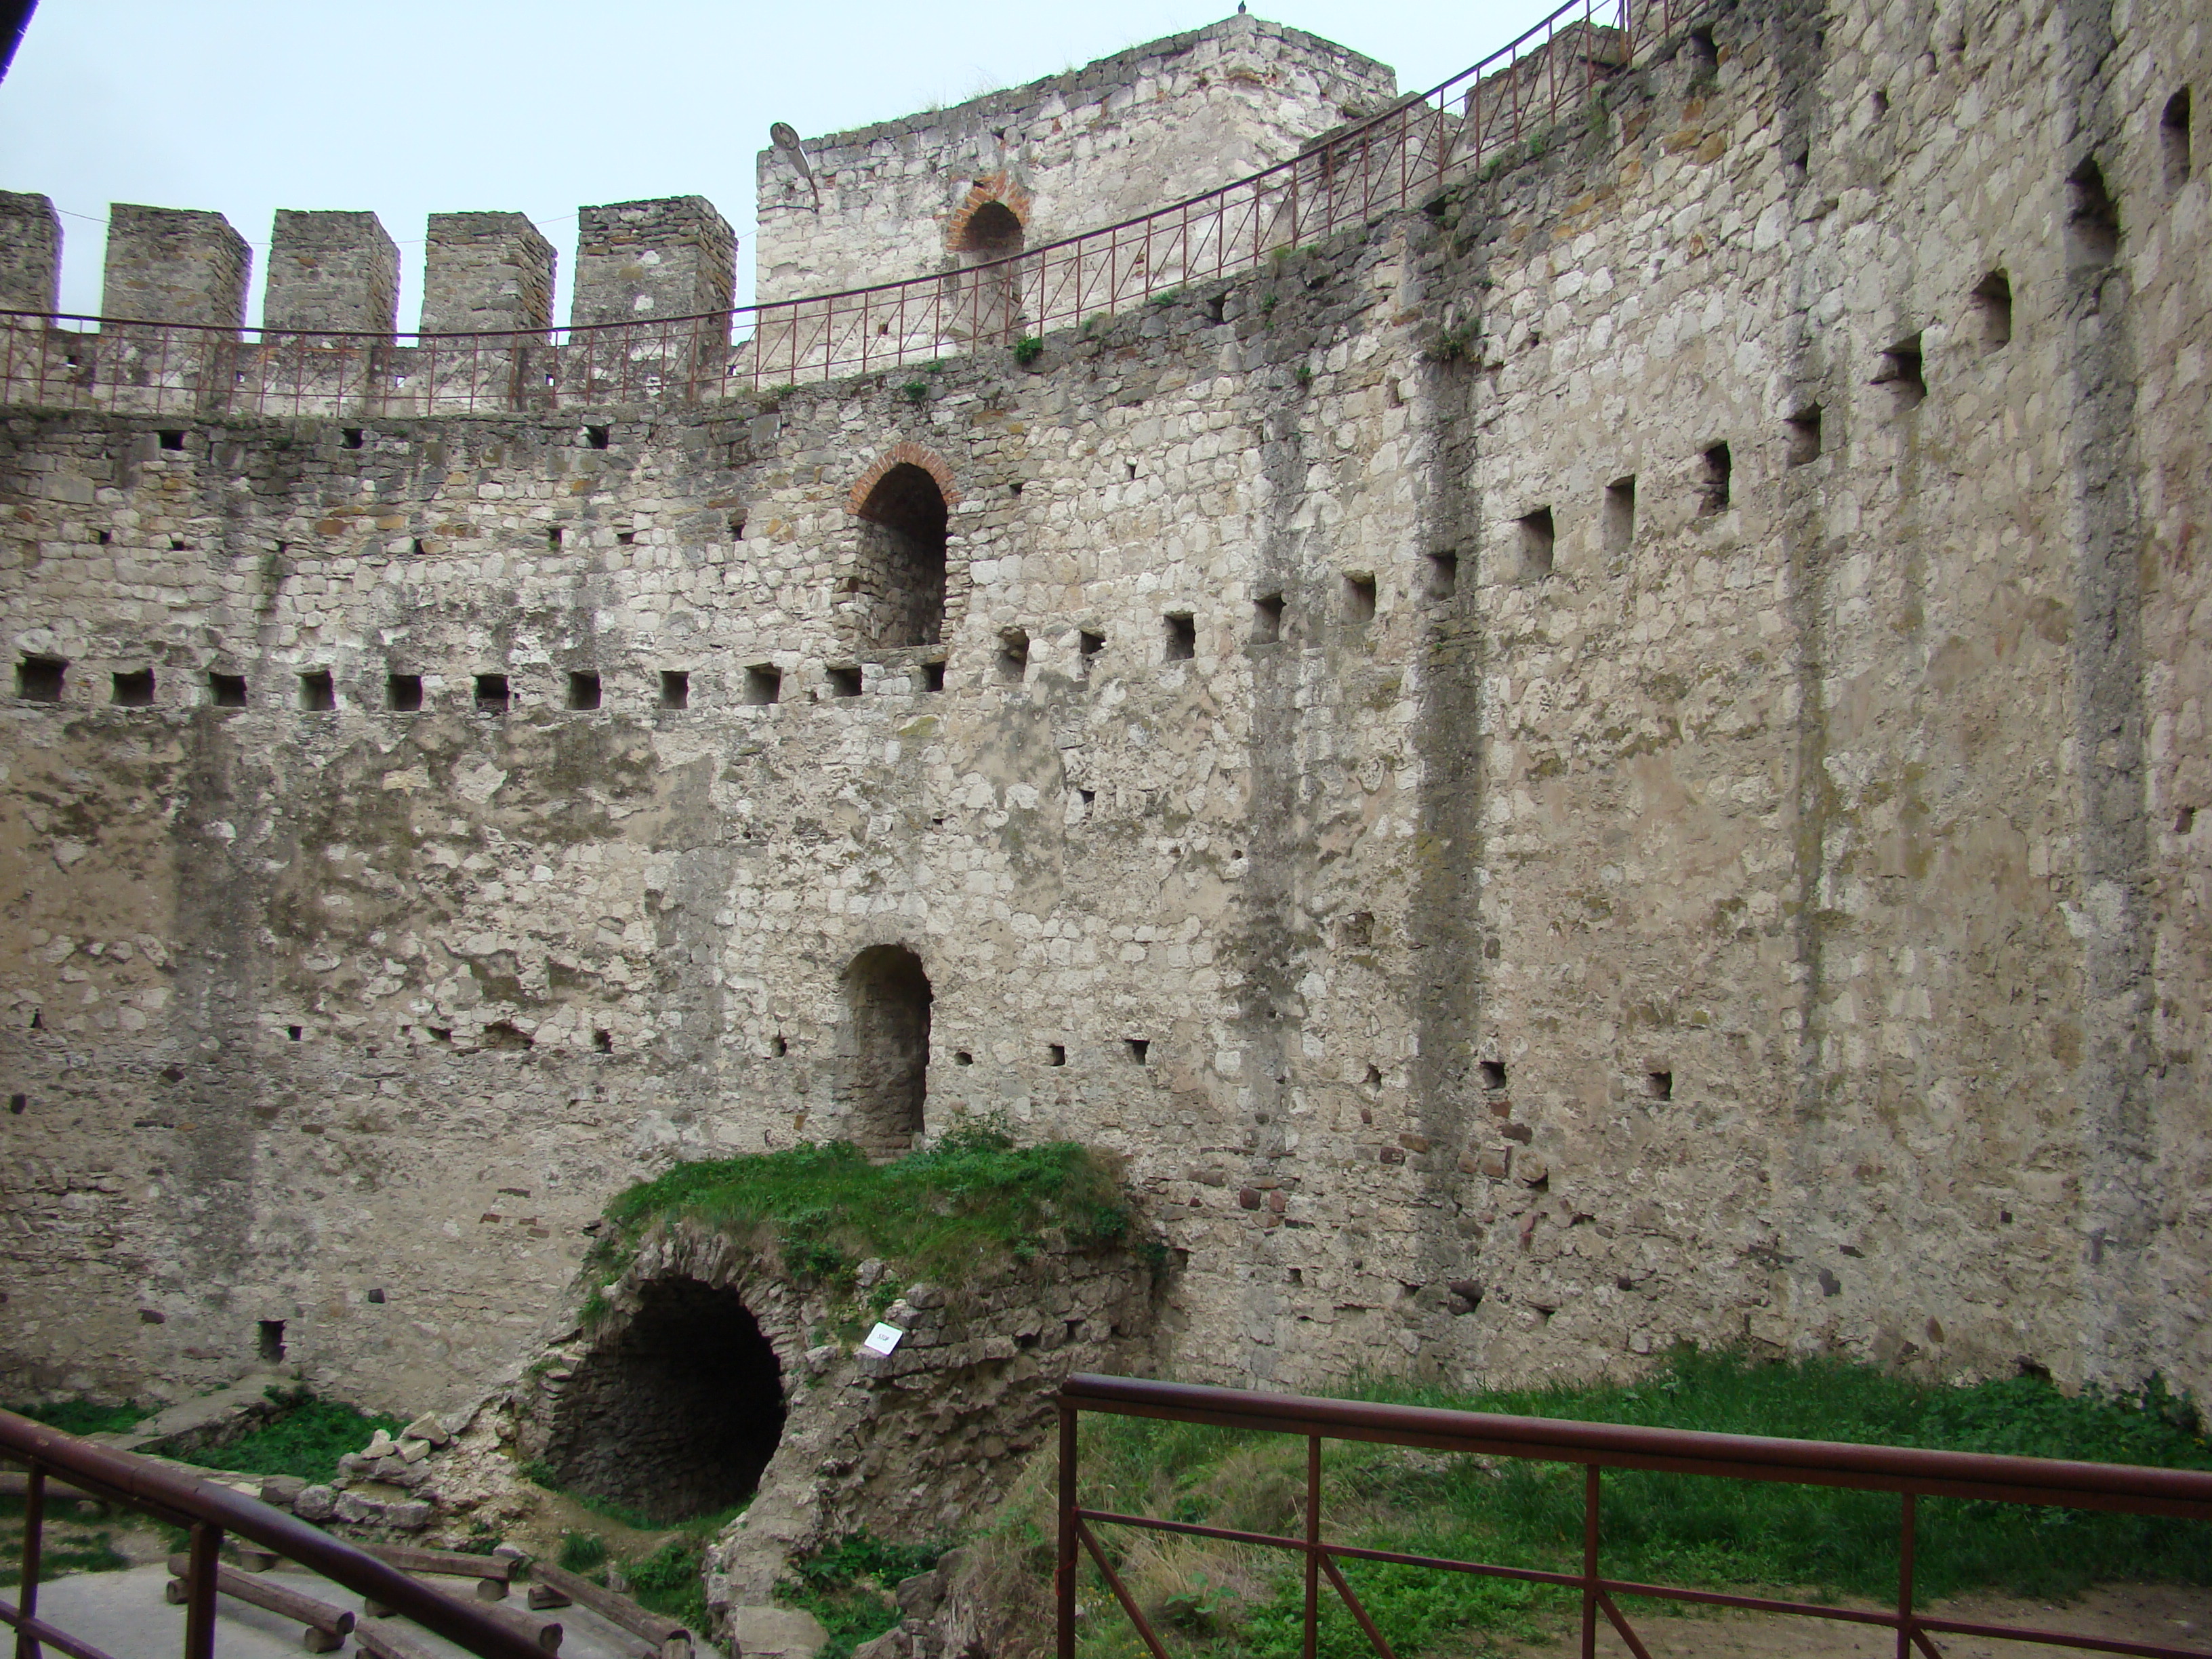
town, building, wall, travel, castle, fortification, fortress, amphitheatre, ruins, monastery, sony, middle ages, dsch9, moldova, soroca, ancient rome, archaeological site, historic site, ancient history, ancient roman architecture